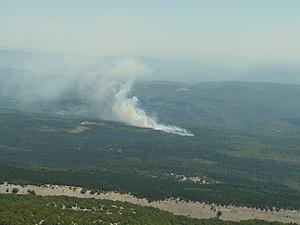
Canadairs (en petit) s'attaquant à un incendie de forêt à proximité de la route du col de Notre-Dame des Abeilles vus depuis le Mont Ventoux le 25/07/2009 lors du passage du Tour de France cycliste
La 20ᵉ étape du Tour de France 2009 s'est déroulée le 25 juillet. Le parcours de 167 kilomètres reliait Montélimar au sommet du Mont Ventoux. Il s'agit de la réapparition du Ventoux, absent depuis le Tour de France 2002. La victoire est revenue à Juan Manuel Gárate.